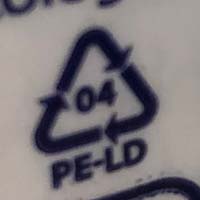
Plastic recycling code class: 4_low_density_polyethylene_PE-LD